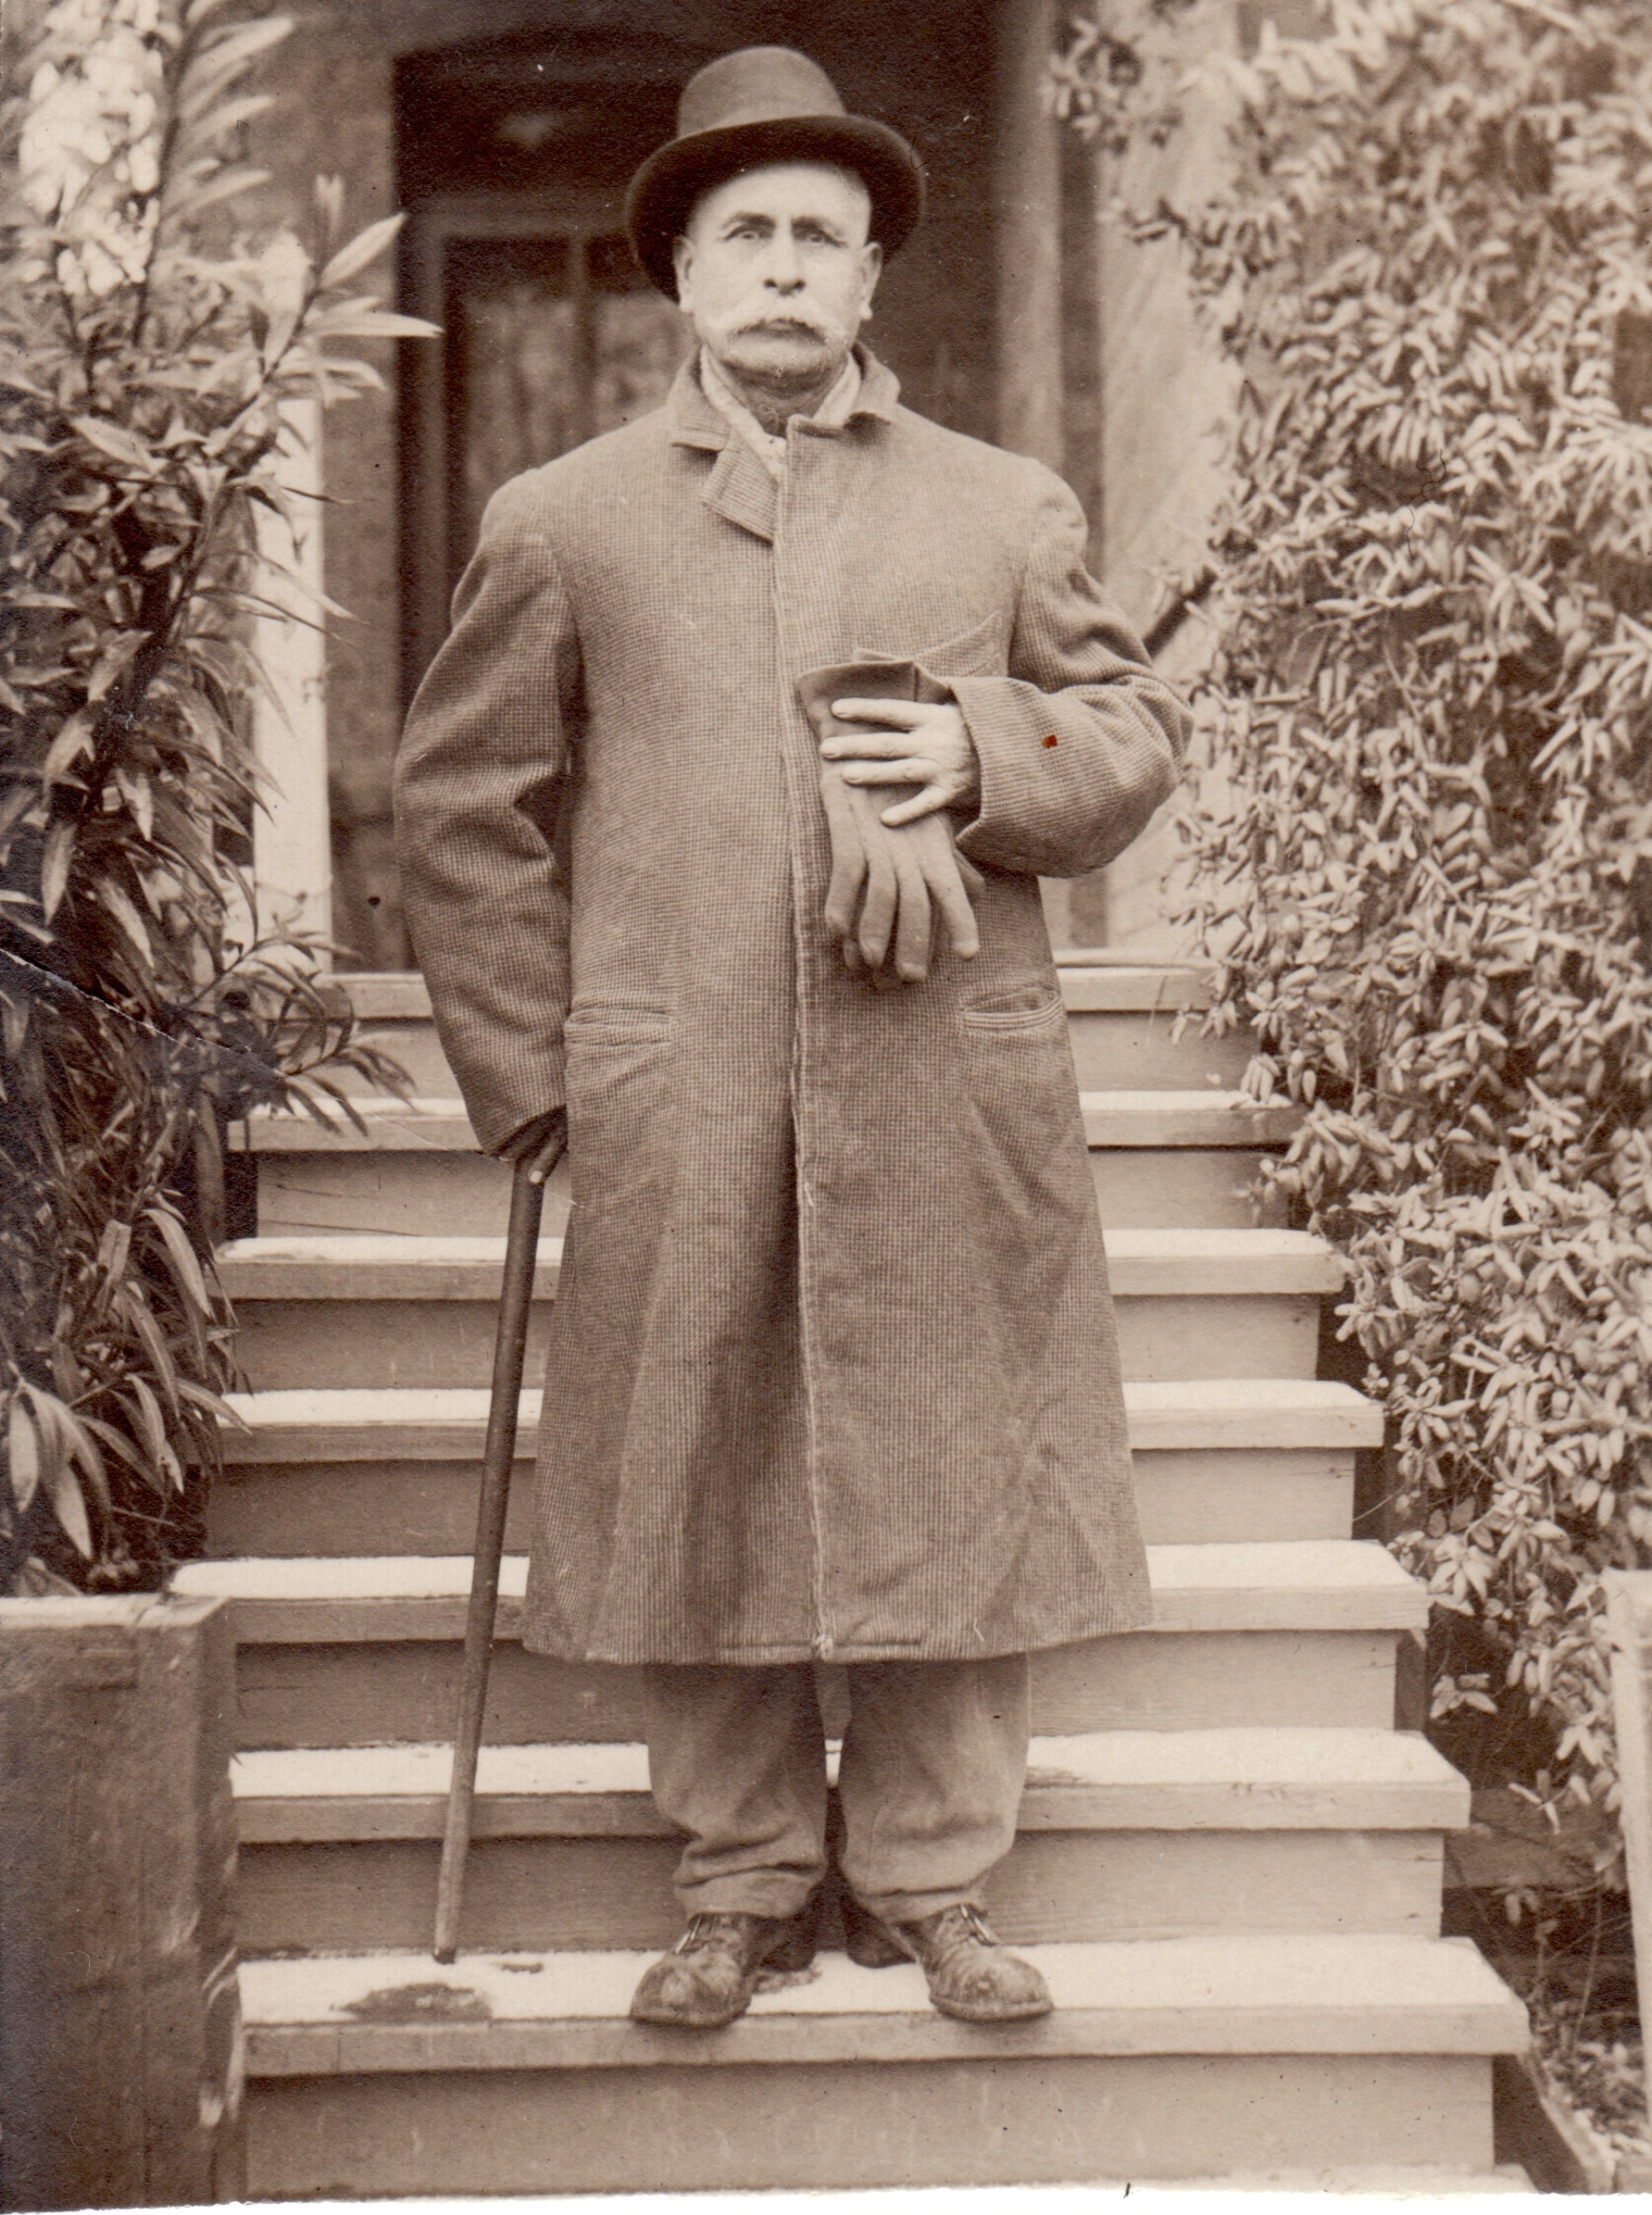
black and white, spring, clothing, gentleman, dress, photograph, entrepreneur, photo shoot, monochrome photography, porfirian